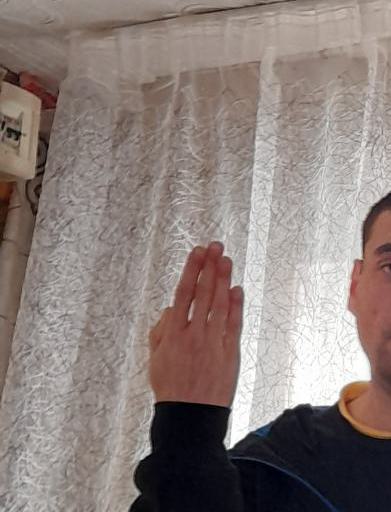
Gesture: stop_inverted